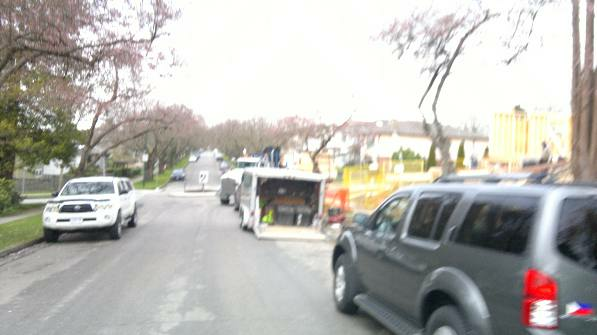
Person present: No